Peter Filbert

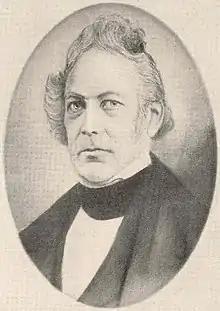
Peter Filbert

Peter Filbert (c. 1793 – May 28, 1864) was the first mayor of the city of Reading, Pennsylvania.